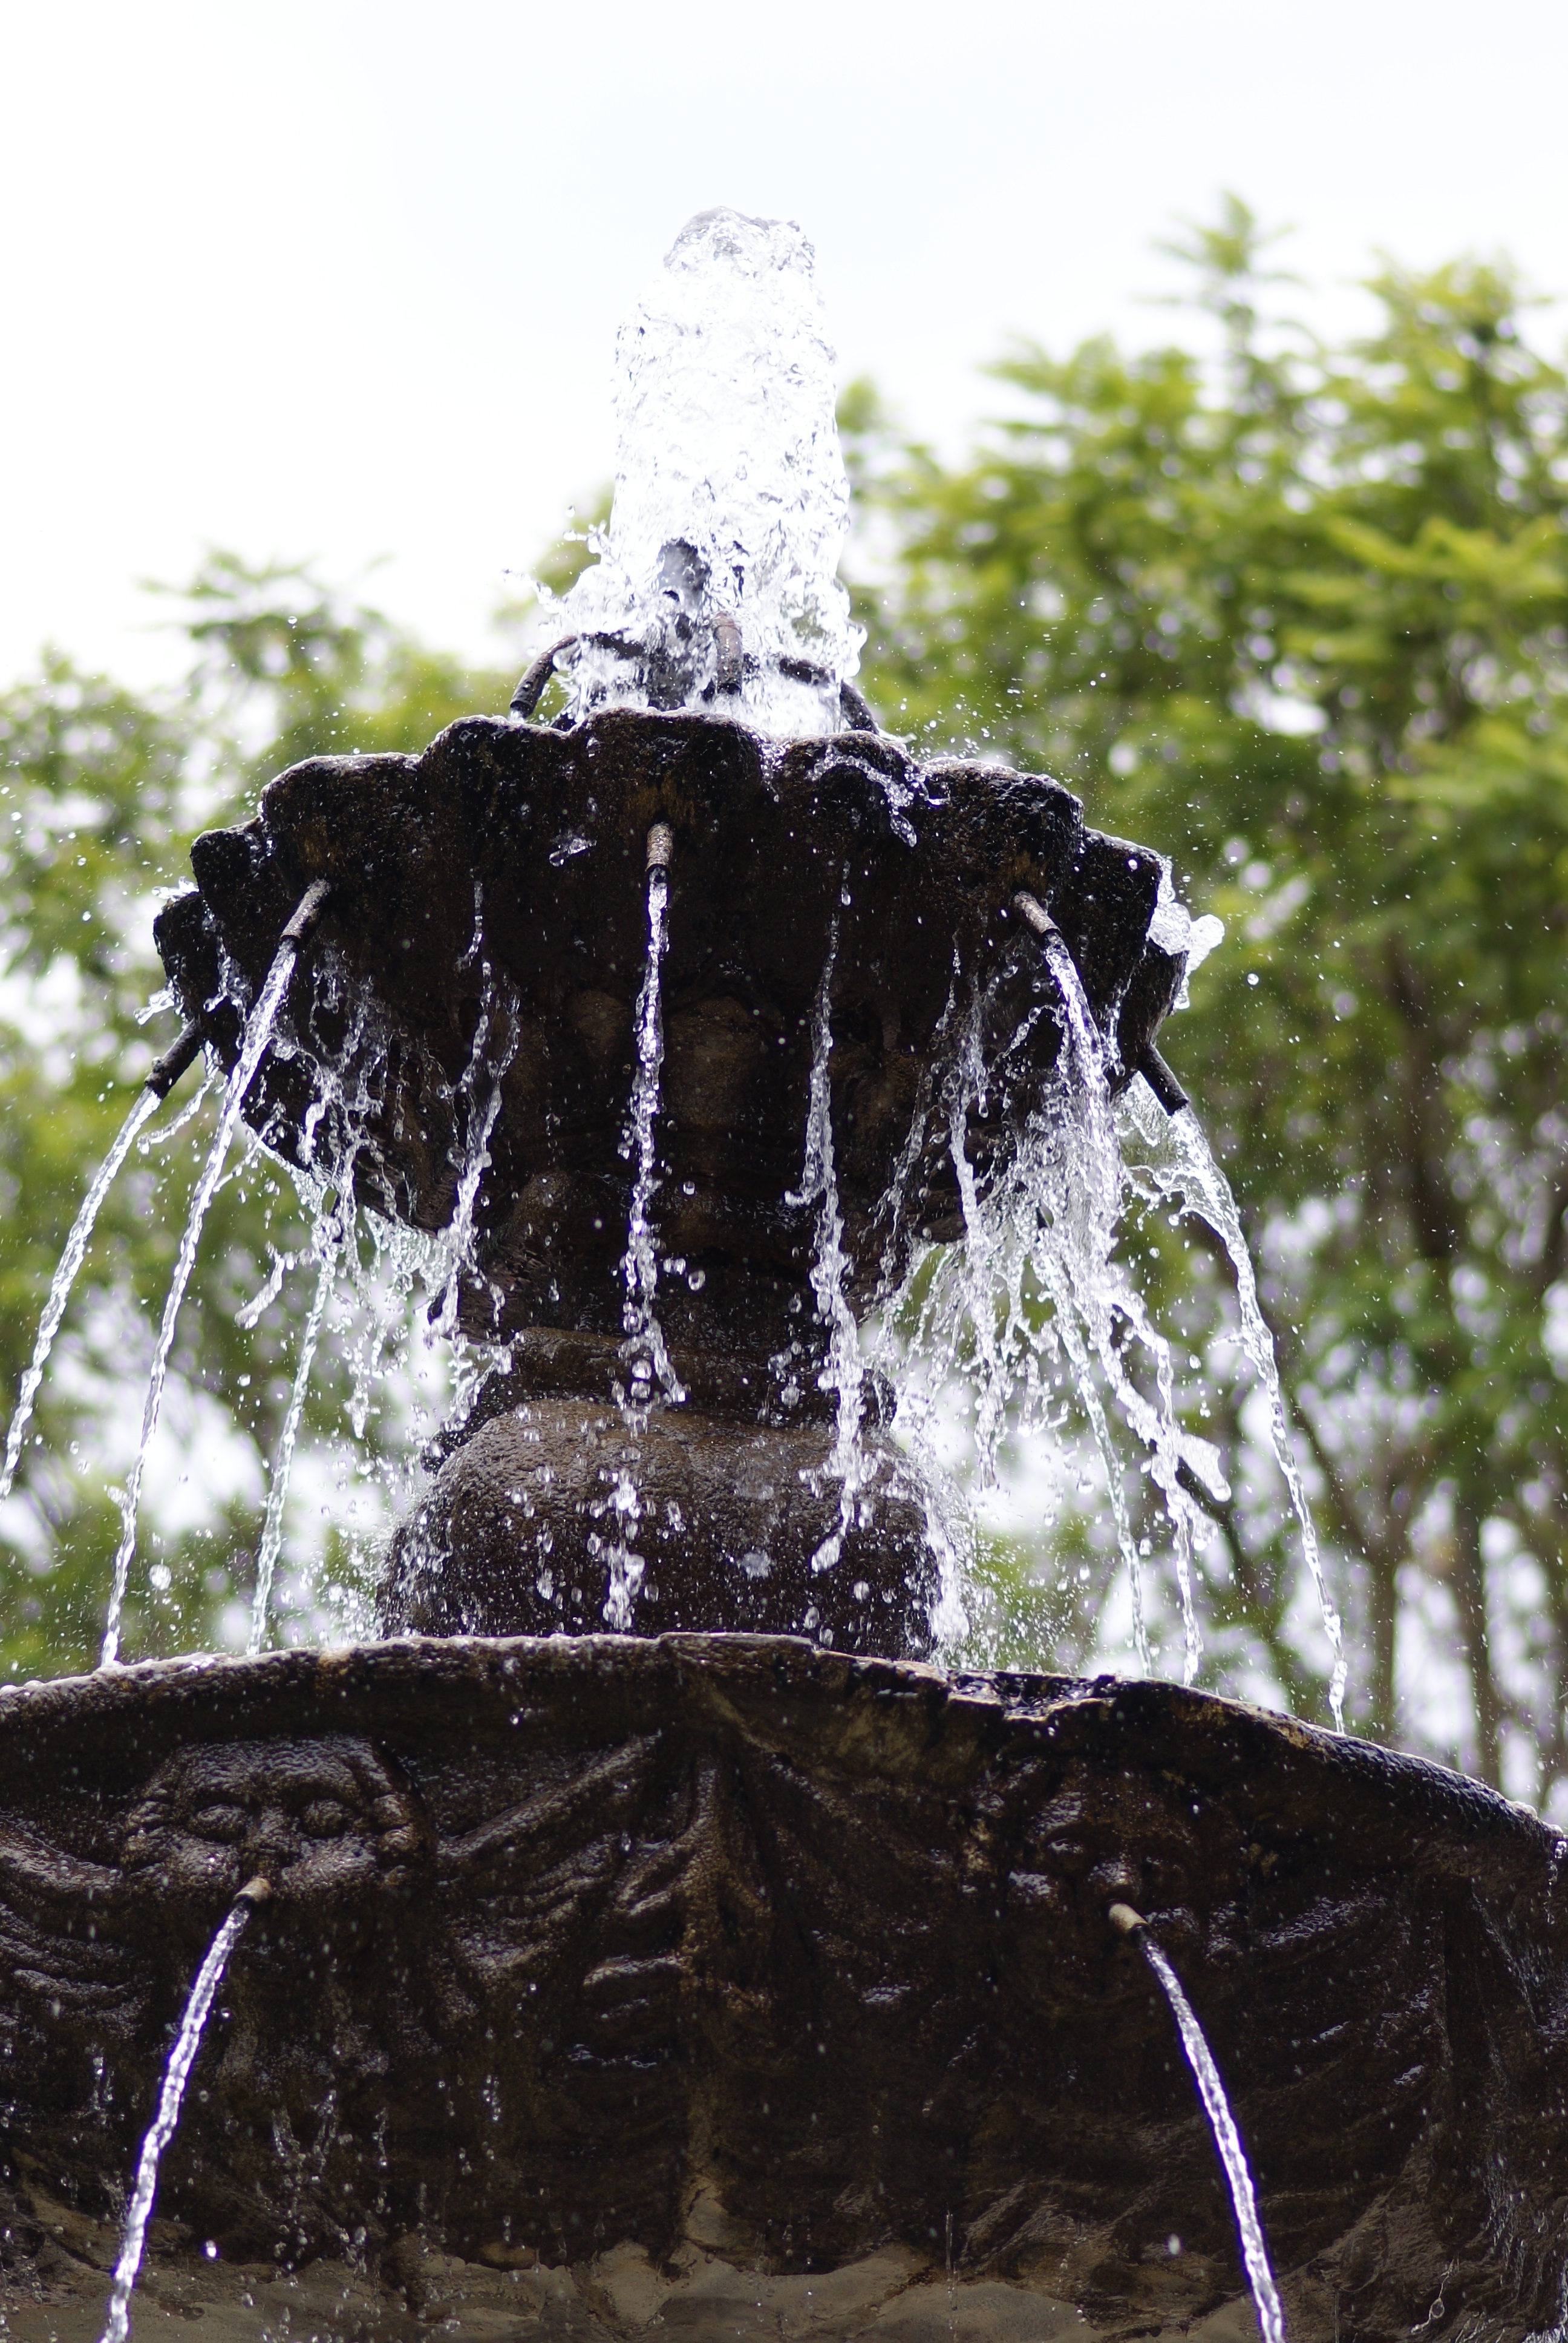
tree, water, rock, snow, winter, ice, source, fountain, gardens, water feature, jets